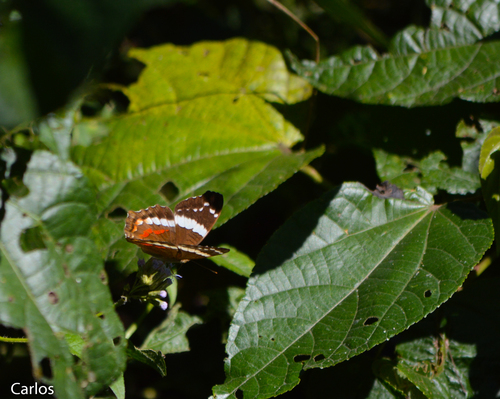
Scientific name: Anartia fatima
Common name: Banded peacock
Family: Nymphalidae
Order: Lepidoptera
Pollinator type: Primary pollinator
Habitat: Open areas and gardens
Geographic range: South America
Conservation status: Least Concern